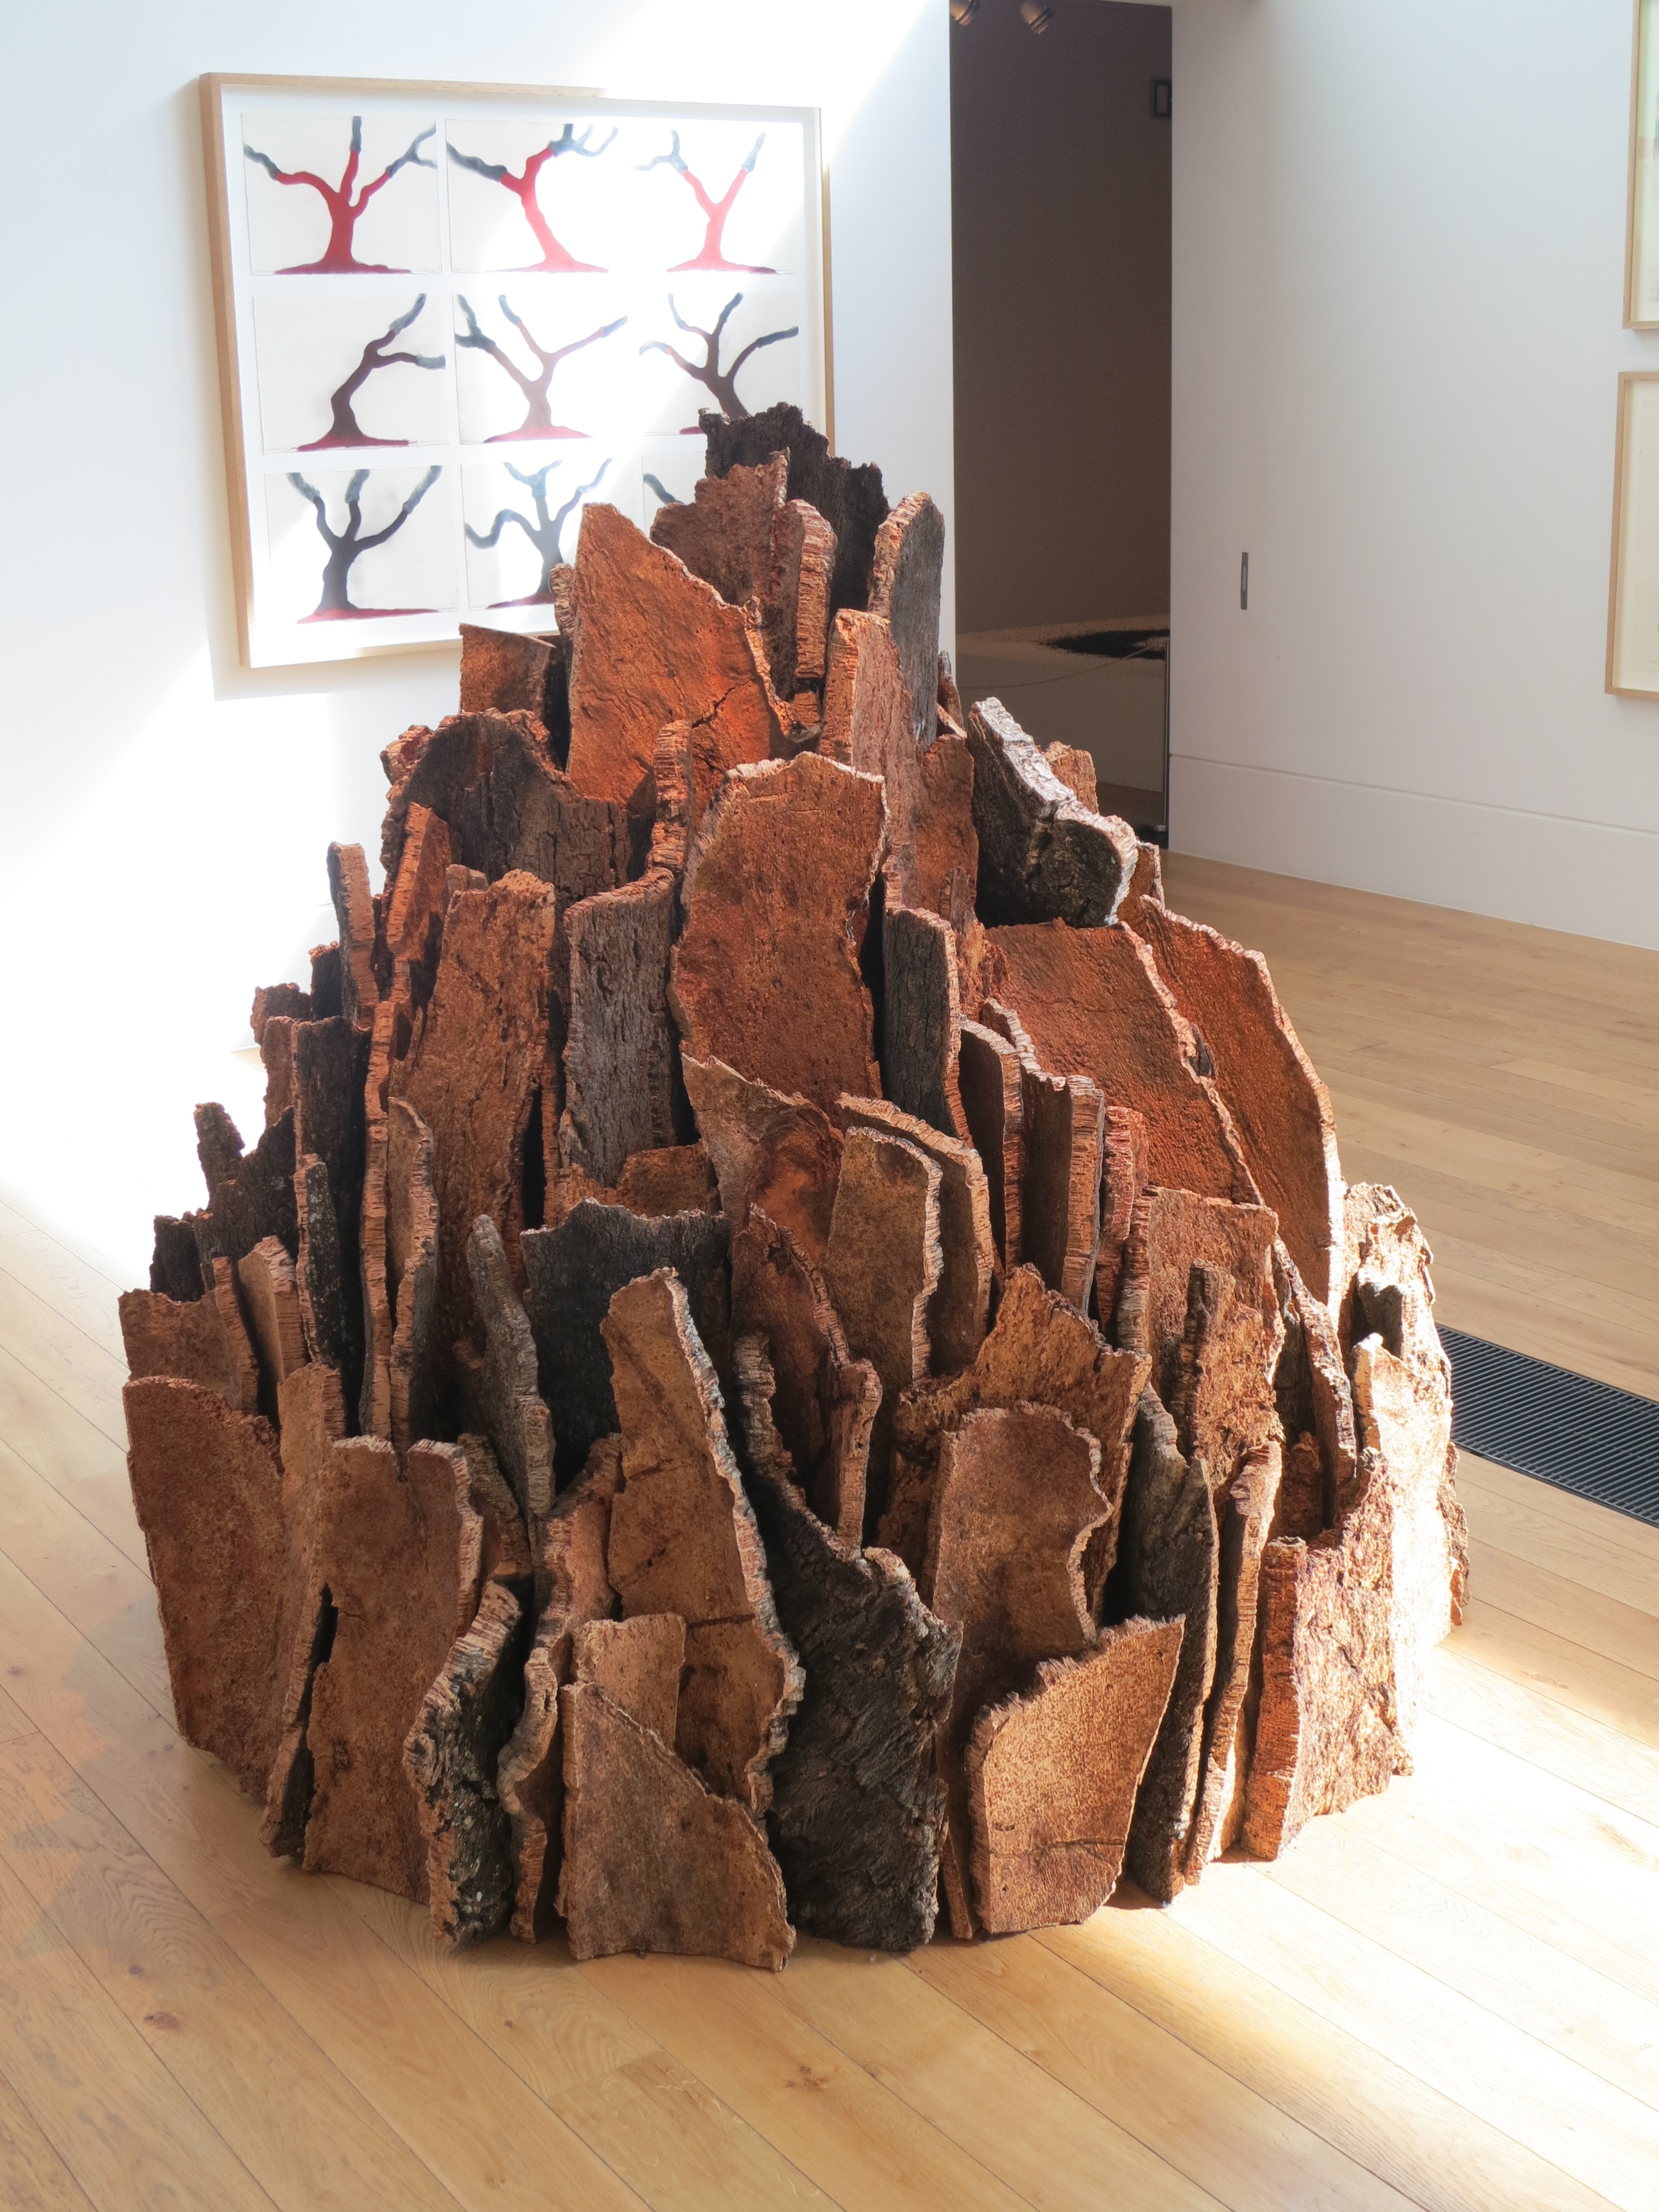
rock, wood, bark, material, sculpture, art, design, tourist attraction, carving, ancient history